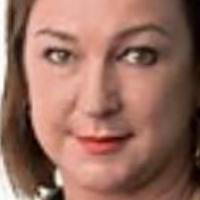
Age group: age 41-55